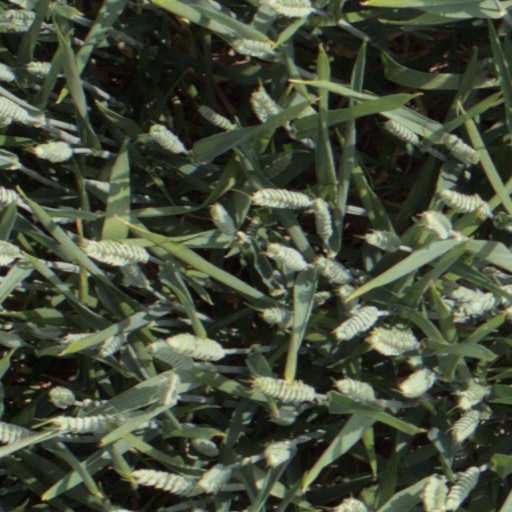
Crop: wheat